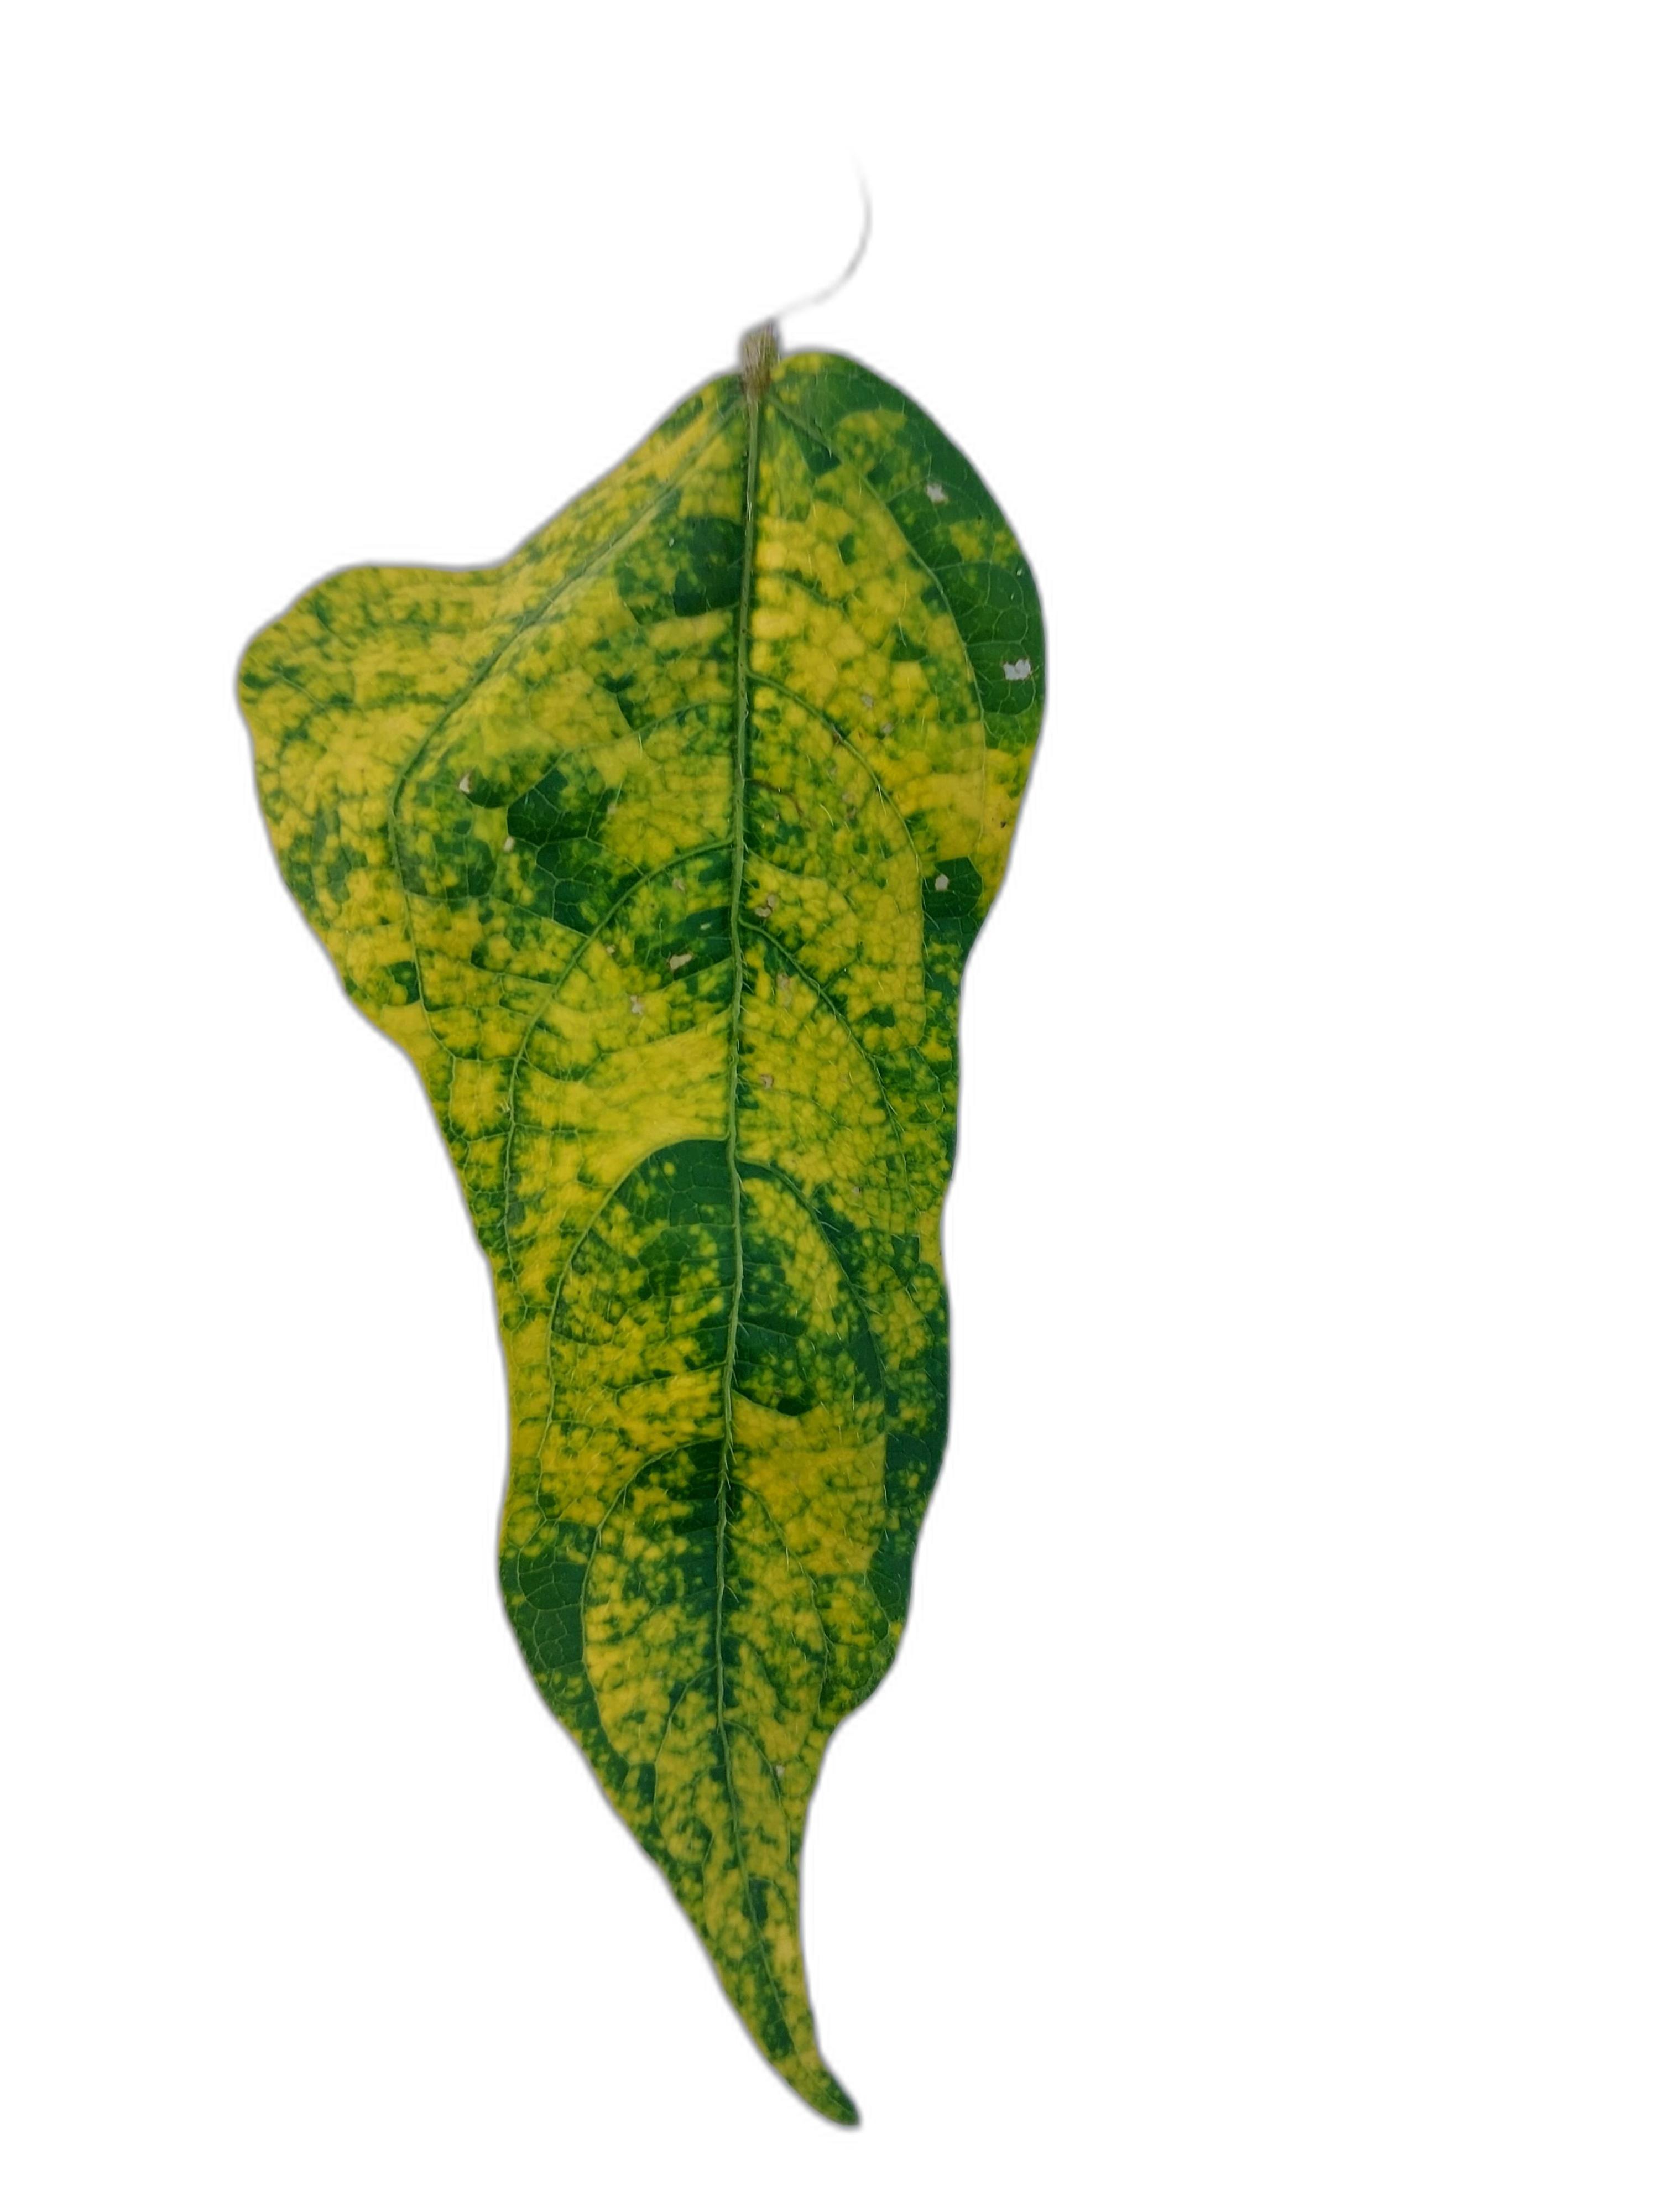
Label: Yellow Mosaic